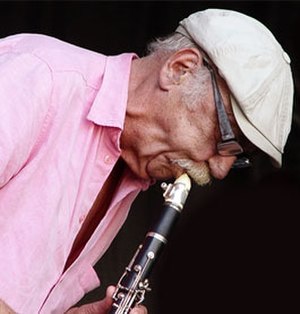
Elith Nykjær Jørgensen
Nulle ved Aarhus Jazz Festival i 2013.